Chinese aircraft carrier Shandong

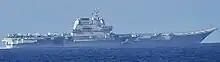
Starboard of "Shandong", in 2023

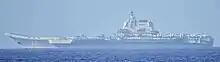
Port of "Shandong", in 2023

The aircraft carrier's external design is largely based on China's first carrier , which was itself built from the partially-complete ship of the Soviet "Varyag". It retains the ski-jump takeoff, which limits its air wing to helicopters and Shenyang J-15 fighter jets of the People's Liberation Army Navy Air Force, and the ship is powered by conventional oil-fired boilers driving eight steam turbines derived from the Soviet-designed examples installed on "Liaoning". It measures about long, with a displacement of about ( loaded).